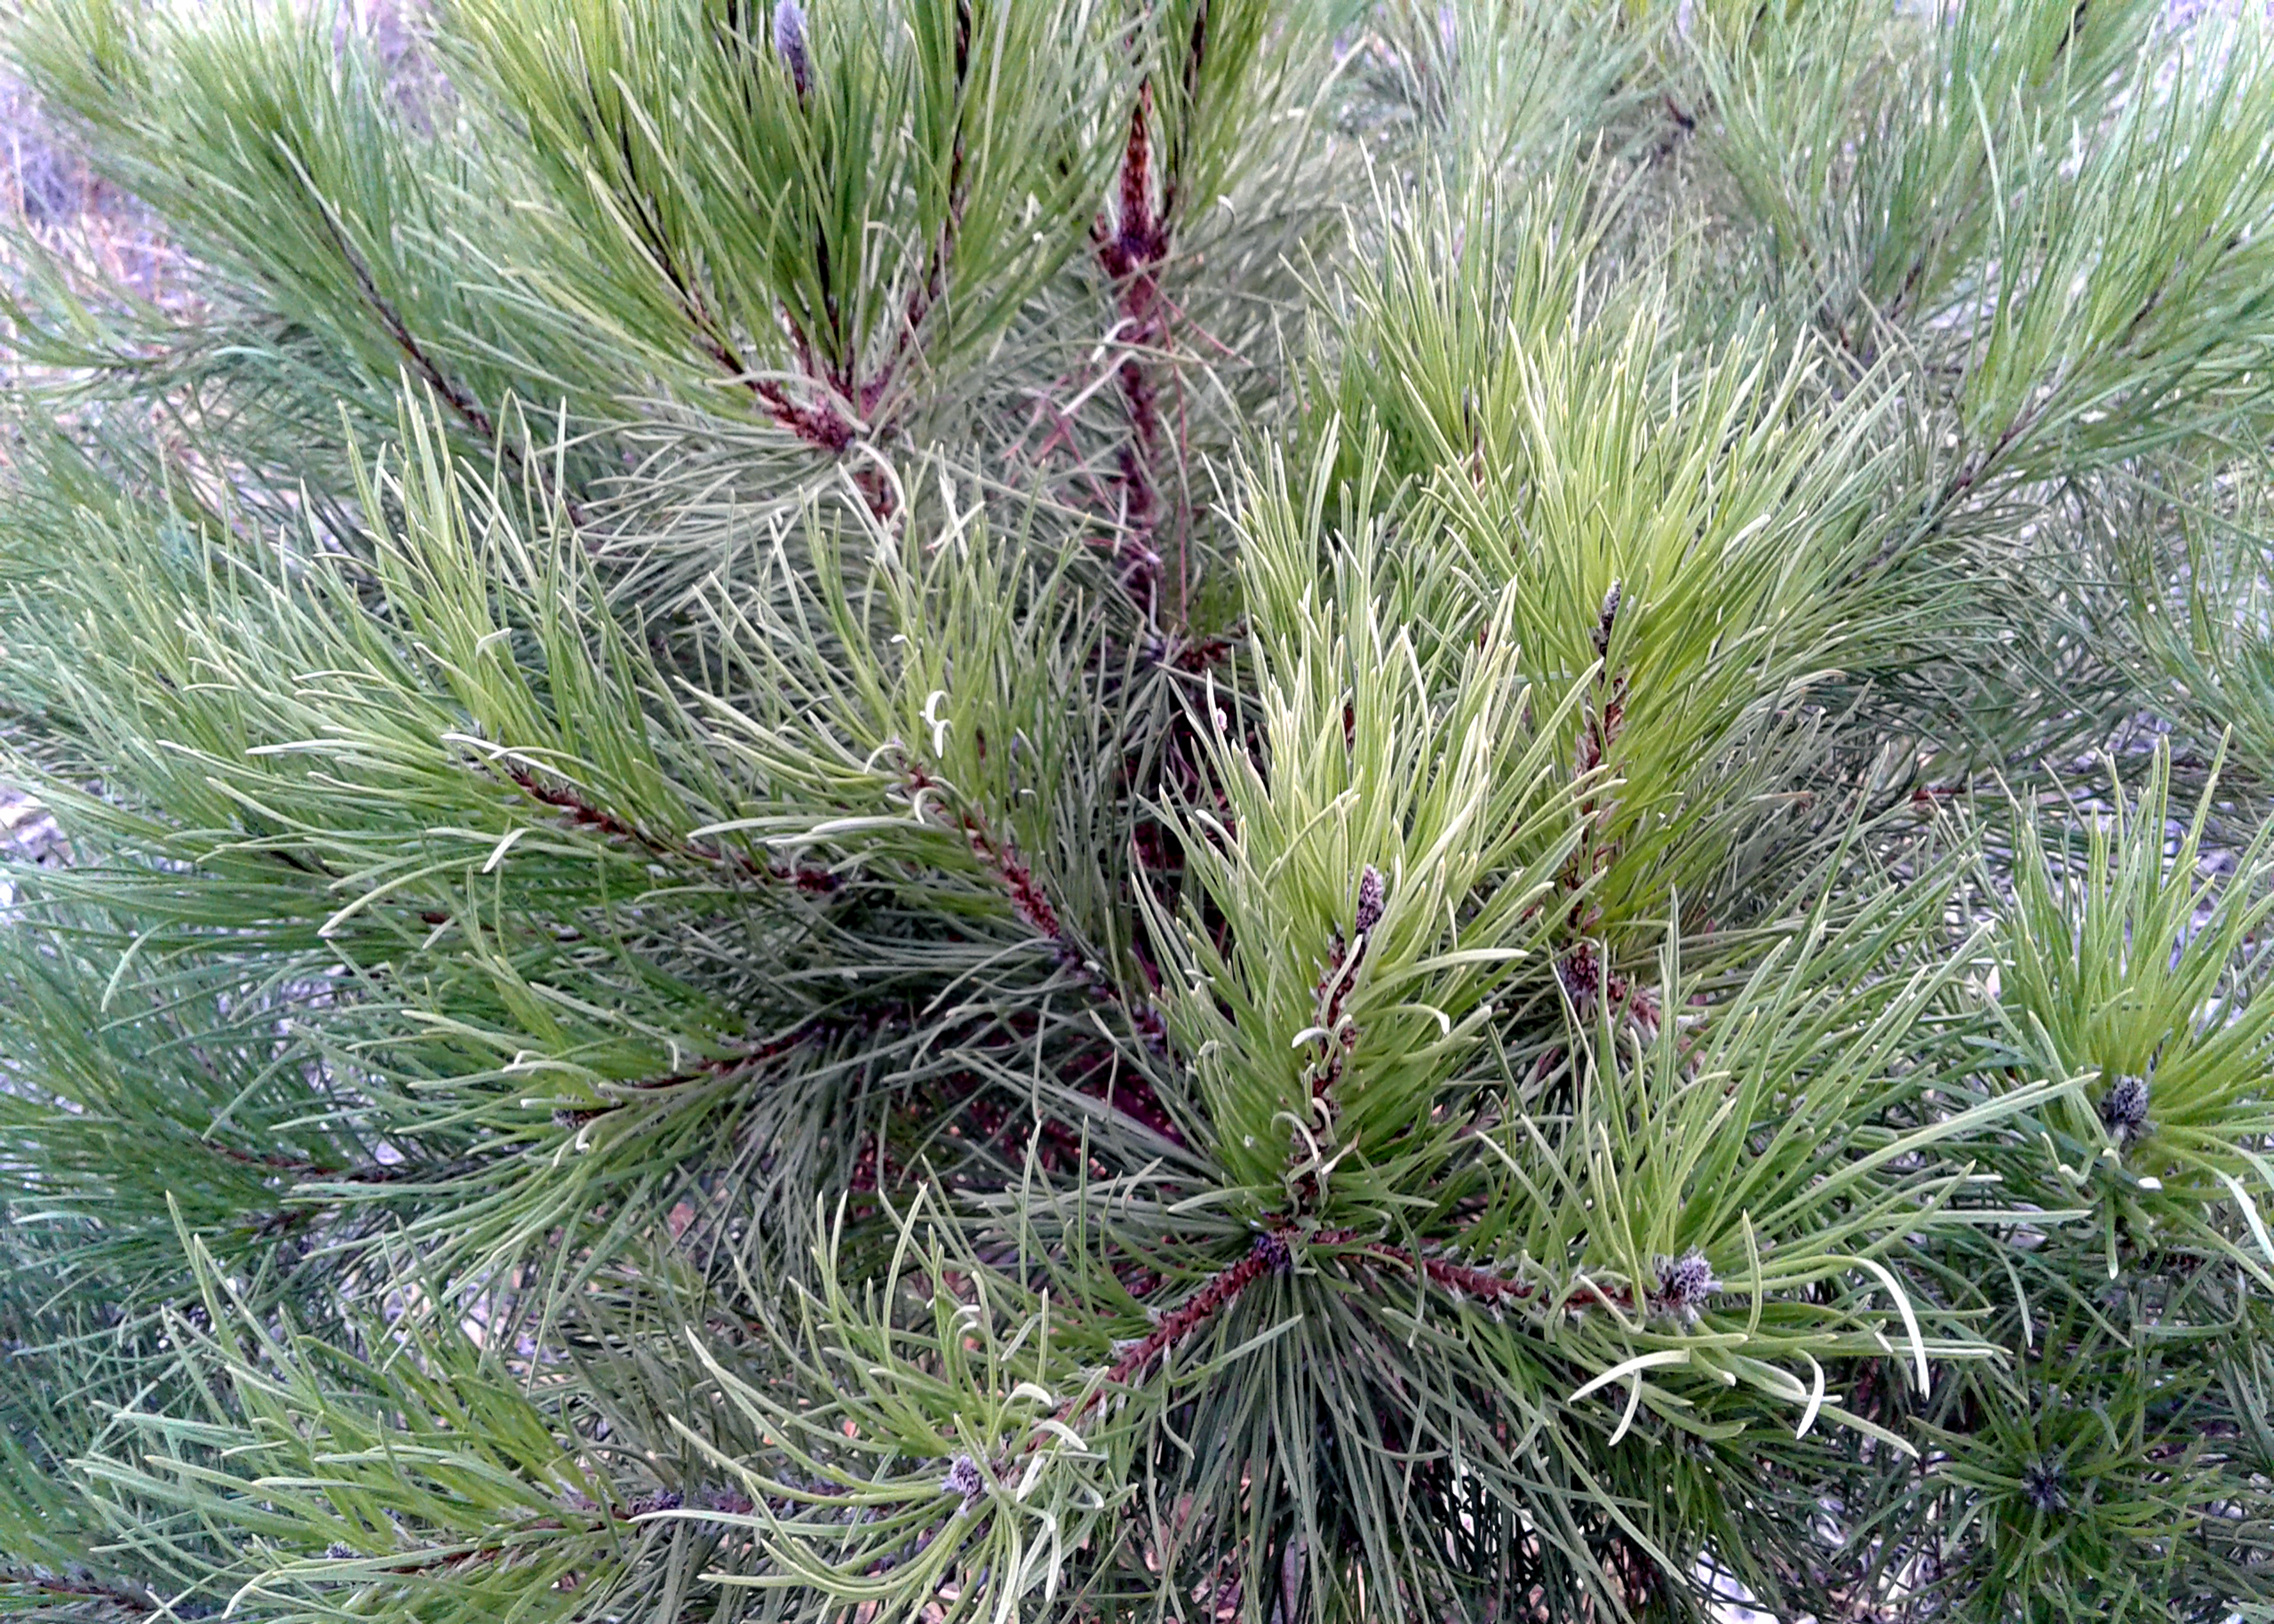
plant, garden, green, branches, pine, fir, plant community, larch, terrestrial plant, arecales, evergreen, twig, grass, shortstraw pine, flowering plant, groundcover, shrub, subshrub, conifer, tree, natural material, annual plant, vascular plant, perennial plant, herb, sedge family, landscape, Canadian fir, shrubland, pine family, Two needle pinyon pine, American pitch pine, loblolly pine, western yellow pine, herbaceous plant, Yellow fir, Gnetae